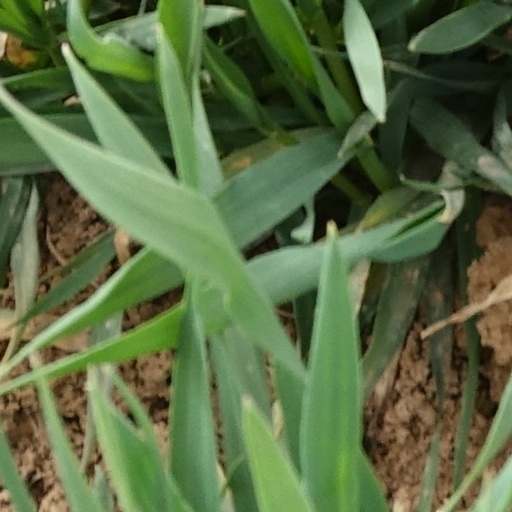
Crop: wheat